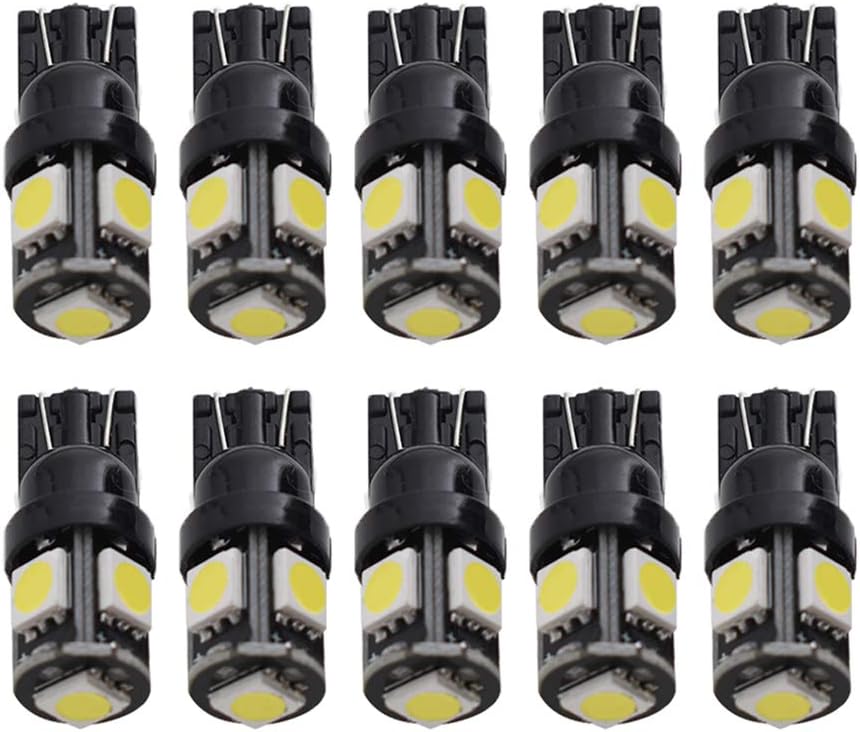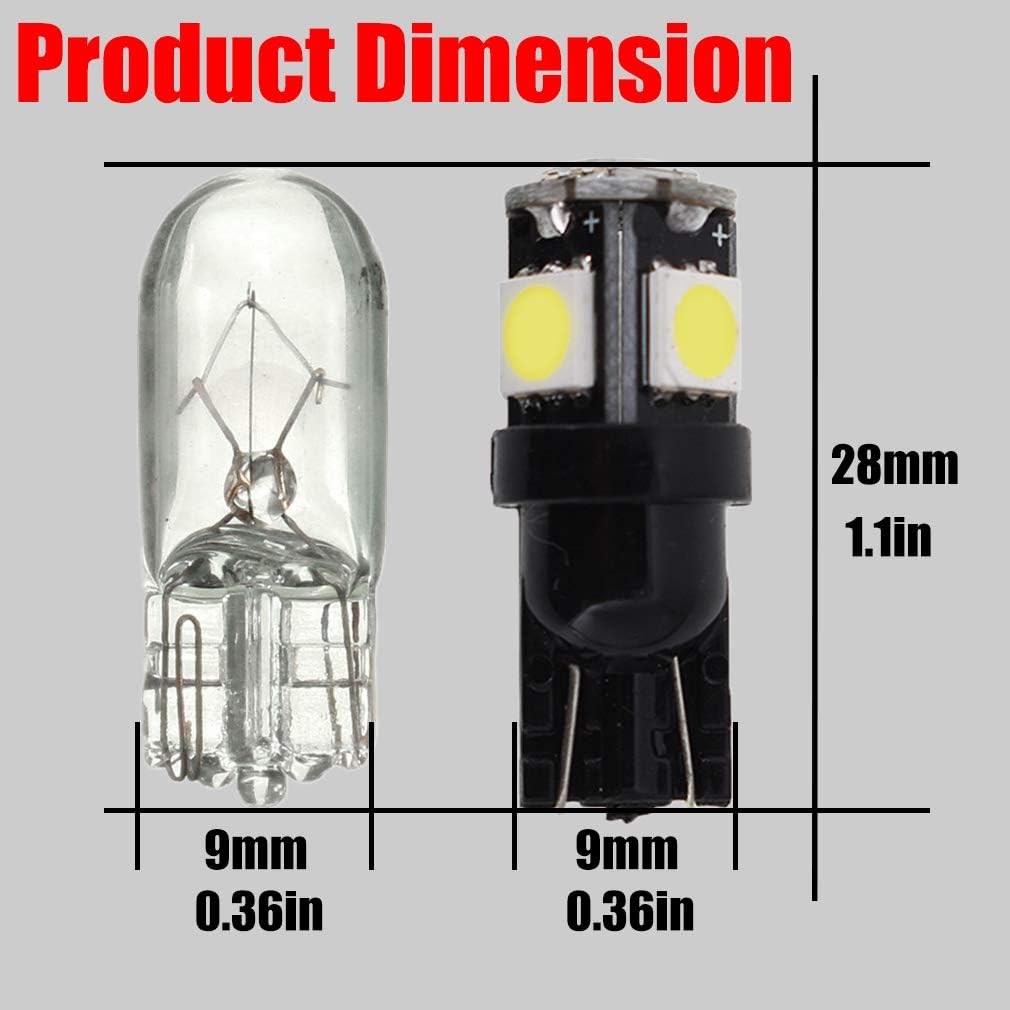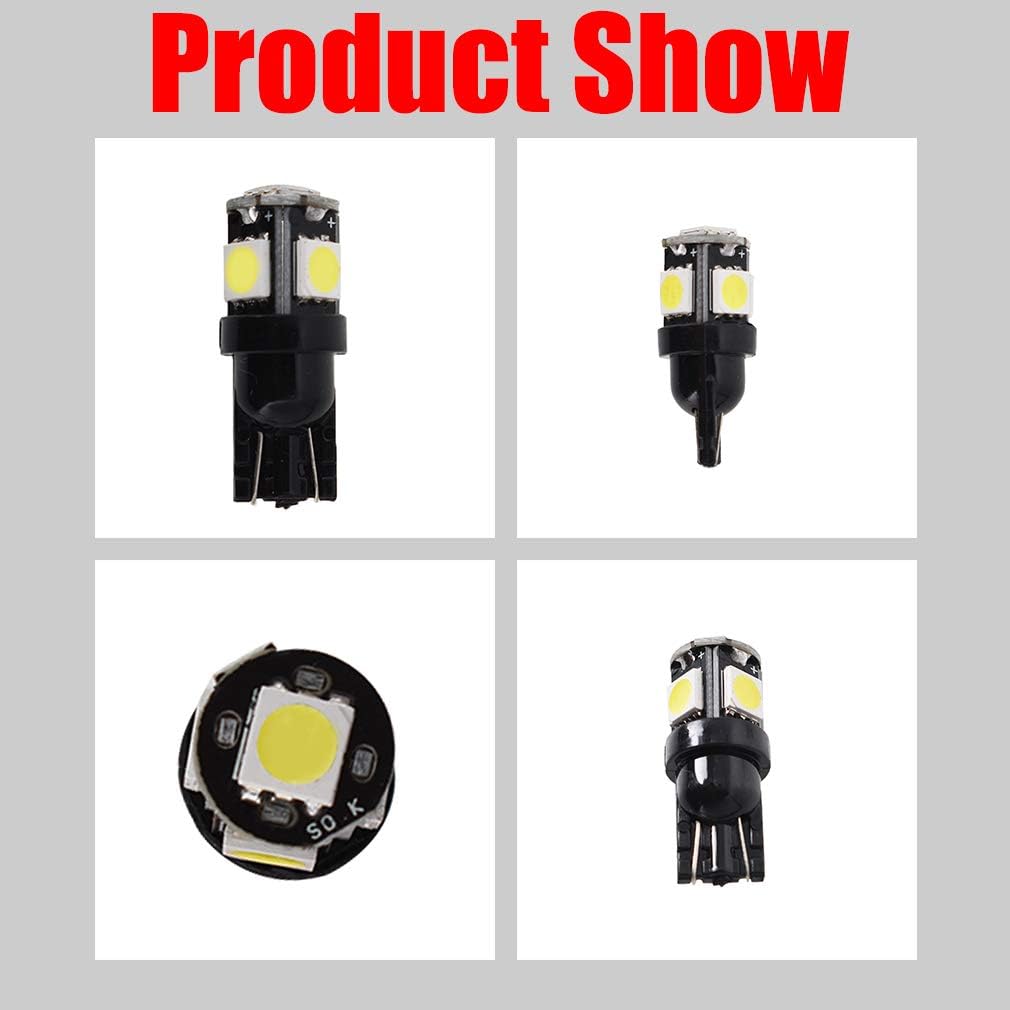
LABLT 194 LED Bulbs 6000k Super Bright 5th Generation T10 LED Bulbs 168 LED Bulb for Car Interior Dome Map Door Courtesy License Plate Lights W5W 2825 Pack of 10
Category: Automotive
Cross Reference: W5W 194 192 168 175 2825 579 147 152 158 159 161 184 193 259 280 285 447 464 555 558 585 655 656 657 1250 1251 1252 2450 2652 2921 906 579 Application: Common use for Interior (Dome, Cargo, Courtesy) Light, License Plate Light, Parking Light, Turn Signal Light, Tail Light, Glove box lamp, Under hood lamp, Fog lamp, Stop lamp (Brake lamp) and Backup Lights, Common use for Car, Truck, Motorcycle, Scooter, Trailer, RV, Boat, Marine, ect. Solution: -European brand cars may have need T10 Canbus bulbs to remove error messages.-Won't light up: Flip it 180 degrees(reverse the polarity). Move the metal pin clips closer so that they can mount the festoon tighter. (You don't have to do that if you think it might break the clips).-Flicker. Try slightly raise the LED bulbs metal pin and reinsert (improve connectivity). Specifications: For 12 voltsNumber of Bulbs: 10 PCSLED Type: T10 5050 high power Tri-Cell 5 SMD LEDLighting Angle: 360 degreeLuminous Flux: 100 Lm per bulb Features: Super bright main 5050 chips are brighter than normal.360Â°Beam Angle design can light up every corner. High efficient lighting.Long lifespan, Lower power consumption, Energy saving.Easy Installation, Direct Replacement, No Wiring Required.No UV or IR radiation. Package Including Number of Bulbs: 10 PCS
Features: Fitment: T10, 147, 152, 158, 159, 161, 168, 175, 184, 192, 193, 194, 2825, W5W Size. Normally use as Map Light, Dome Light, License Plate Light, Trunk Light, or Courtesy Light, etc. | Attention: This 194 LED bulb is polarity sensitive, switch 180 degrees to get the right polarity if it doesnt light up. | Please check your user manual or the original bulb size to verify the compatible before purchasing. Please feel free to contact us if any problem. | Easy Installation: Plug and play for most vehicle. Some vehicles (especially German cars) might pop up error message, choose Canbus T10 for error free. | Super bright T10 194 LED light bulbs pack include 10 pcs of high quality LED interior bulbs each designed with 5 LEDs (5050 SMD).